Jane Joseph

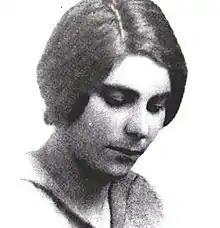
Jane Joseph, photographed around 1920

Jane Marian Joseph (31 May 1894 – 9 March 1929) was an English composer, arranger, and music teacher. She was a pupil and later associate of the composer Gustav Holst, and was instrumental in the organisation and management of various of the music festivals which Holst sponsored. Many of her works were composed for performance at these festivals and similar occasions. Her early death at age 35, which prevented the full realisation of her talents, was considered by her contemporaries as a considerable loss to English music.